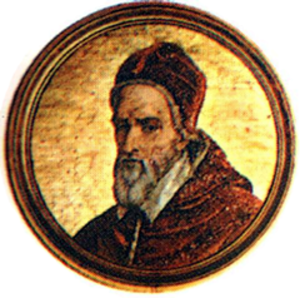
Grégoire XIV, de son nom de baptême Niccolò Sfondrati, est né à Somma Lombardo le 11 février 1535 et mort à Rome le 16 octobre 1591. Il devient le 229ᵉ pape de l’Église catholique le 5 décembre 1590.
Les tombes papales dans l'ancienne basilique Saint-Pierre, alors appelée basilique de Constantin, se situaient à l'emplacement de la Basilique Saint-Pierre du Vatican. Elles sont construites à partir du Vᵉ siècle jusqu'au XVIᵉ siècle. La majorité de ces tombes a été détruite entre le XVIᵉ siècle et le XVIIᵉ siècle, en raison de la démolition de la vieille basilique Saint-Pierre, à l'exception d'une tombe détruite lors du Sac de Rome par les Sarrasins. Le reste a été transféré, pour une partie dans la basilique, moderne, de Saint-Pierre du Vatican, implantée sur le site de la basilique primitive mais aussi, pour quelques-unes, dans d'autres églises de Rome.